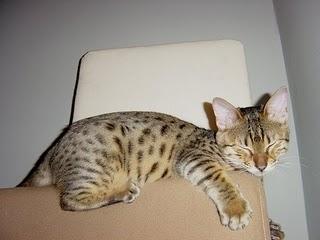
Bengal